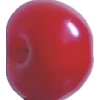
Label: cherry_sour